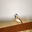
Label: bird